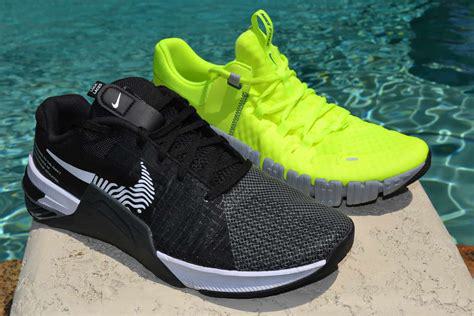
Brand: Nike
Model: Free Metcon 5